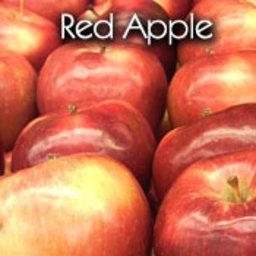
Label: Apple